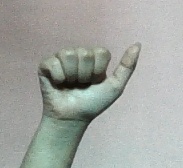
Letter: dhad